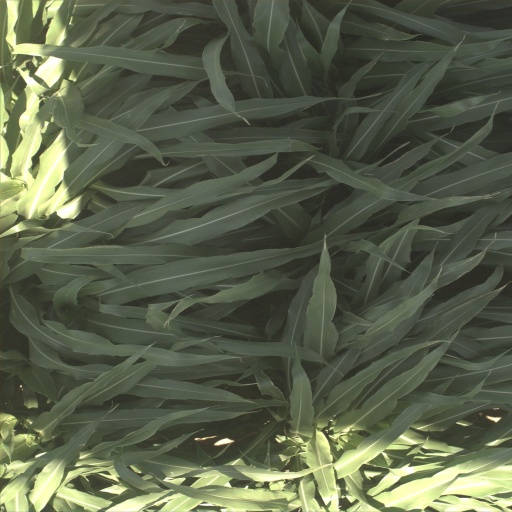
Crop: sorghum